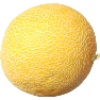
Label: Cantaloupe 1